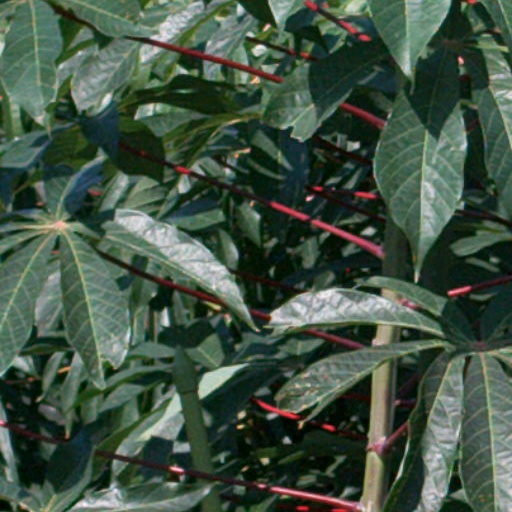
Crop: cassava